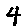
Label: 4